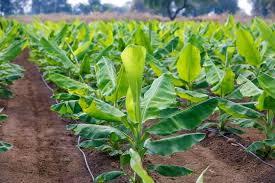
Hili ni shamba linalokuza mmea aina ya ndizi. Mimea hizi bado ziko katika ukuzi na bado ni changa sana kulingana na matawi yake yalivyonawiri inaonyesha kuwa, mkulima anayefanya biashara hii au ukuzi wa shamba hili ameweza kuhakikisha kwamba shamba hili lina rutuba mzuri.